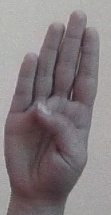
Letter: kaaf